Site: brandenburg
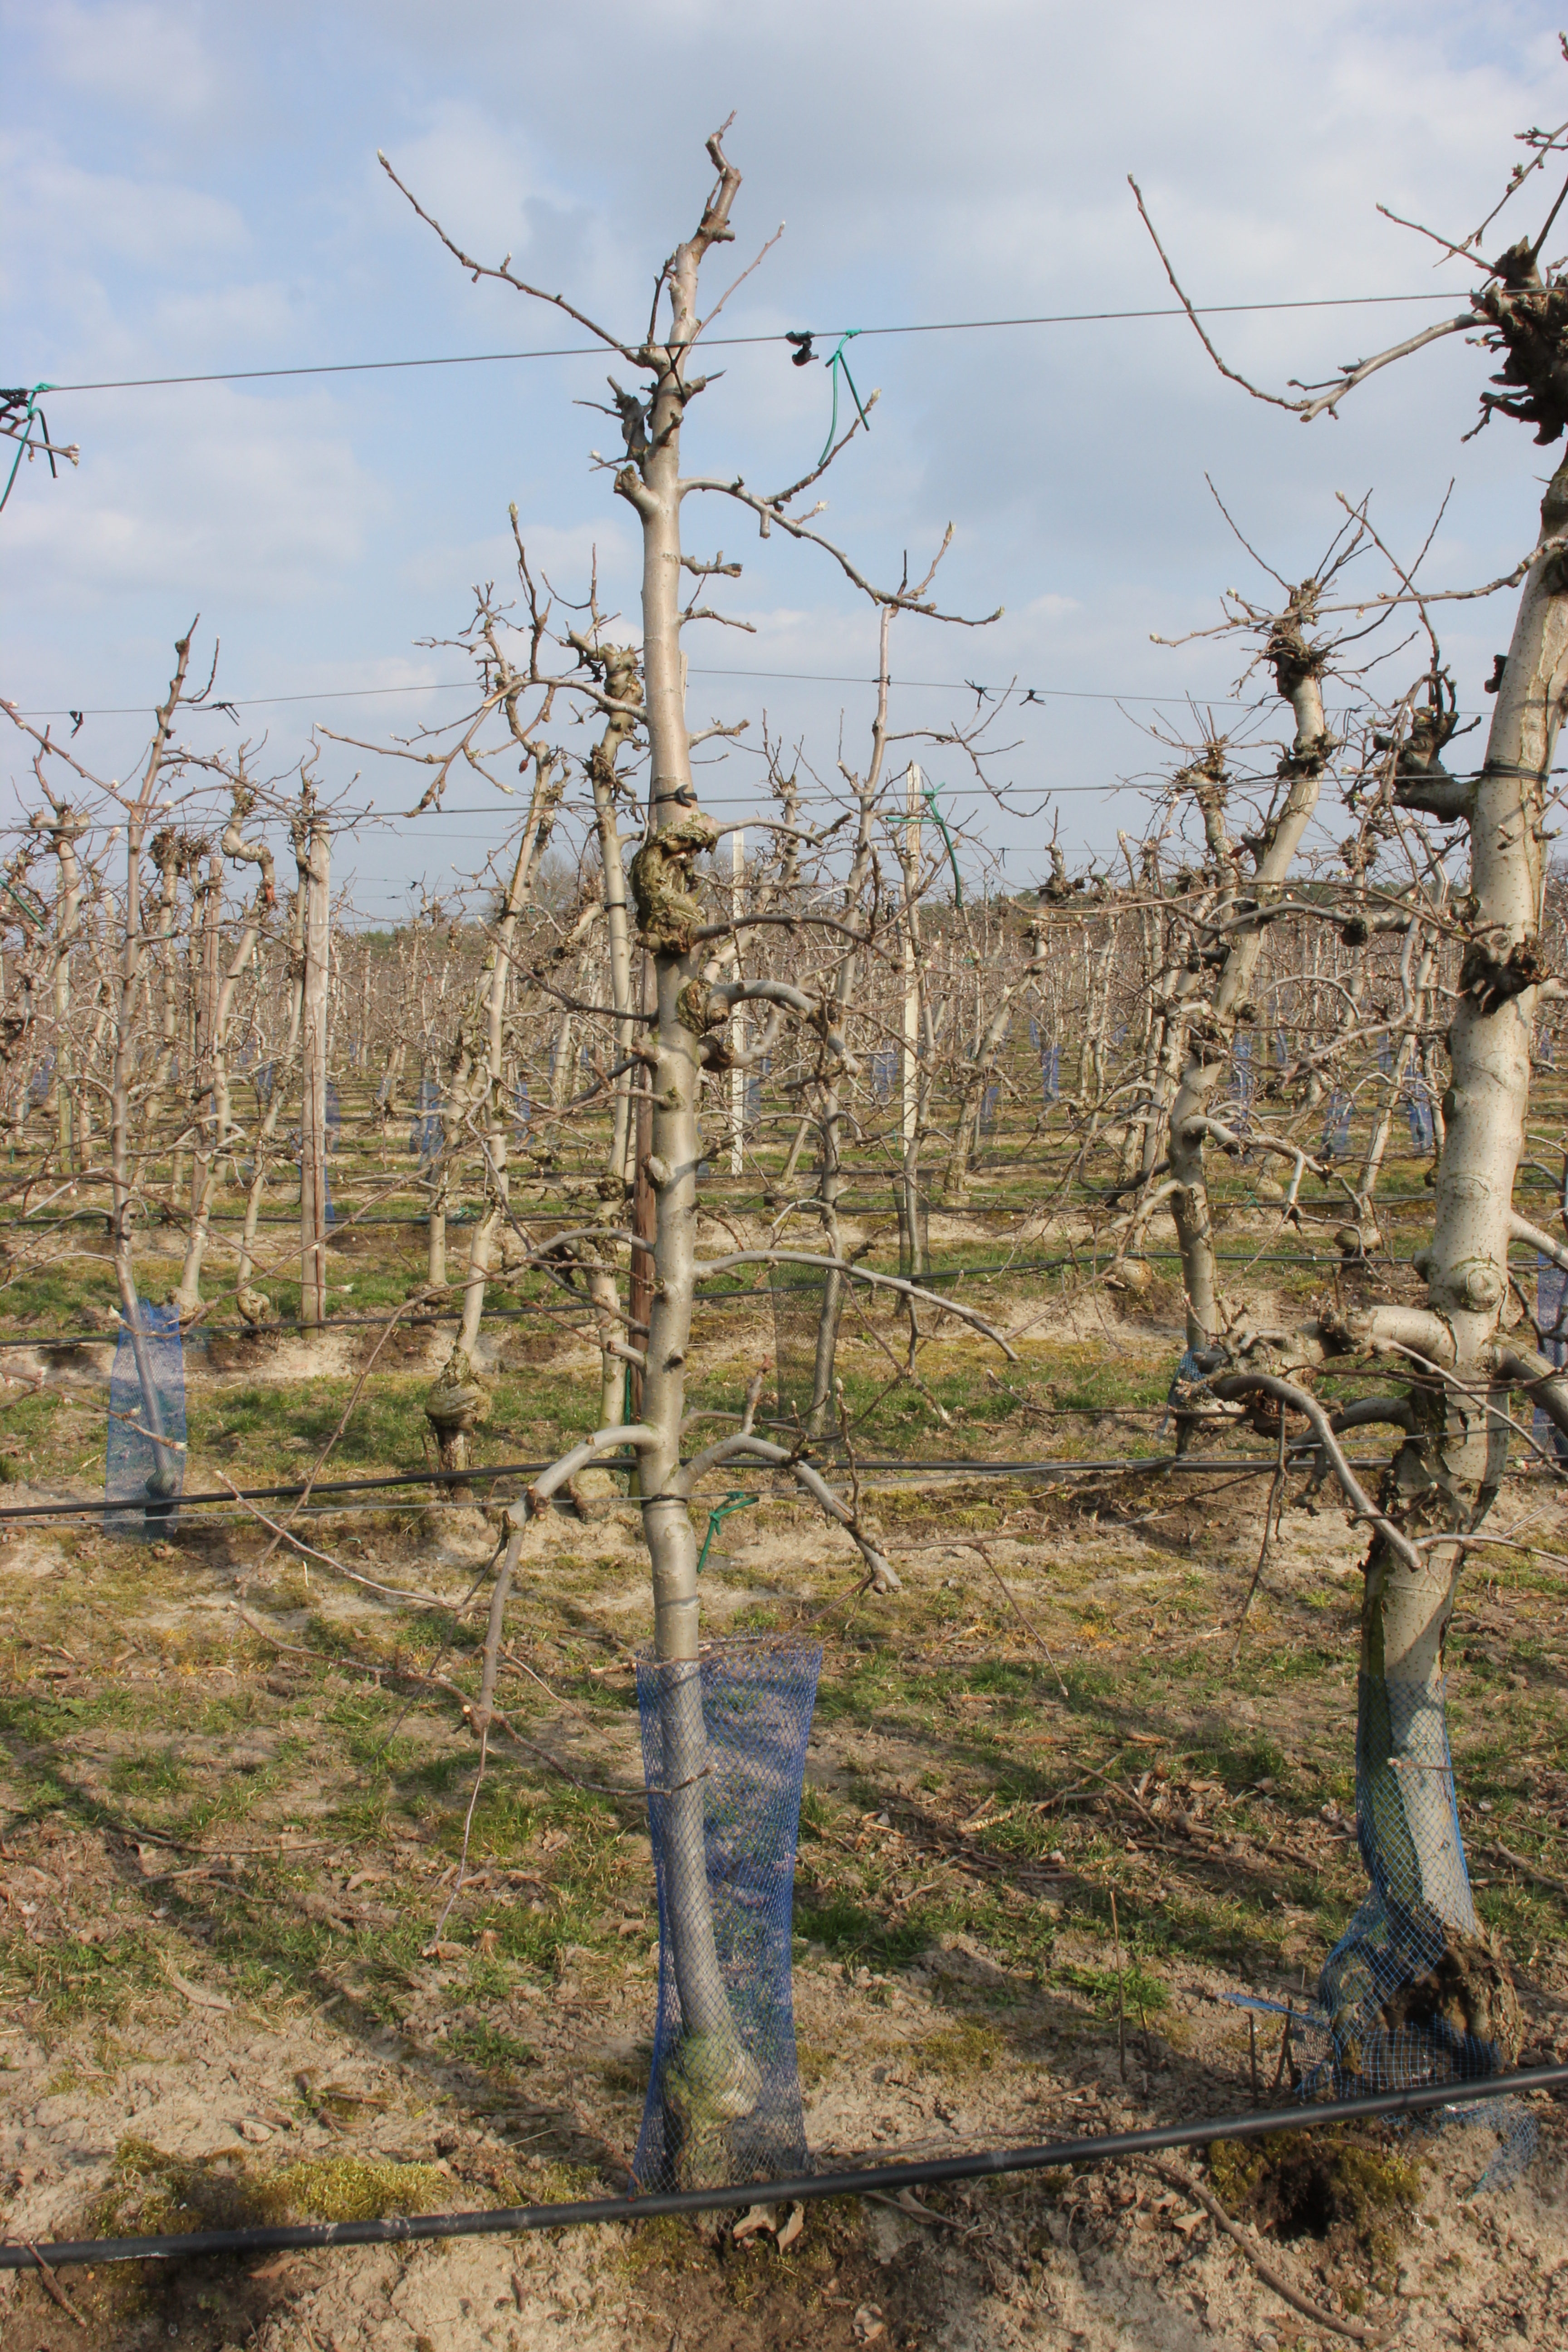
Growth stage (BBCH 03): Bud development